SS Fenella (1881)

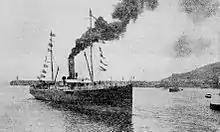
"Fenella" pictured departing Douglas for the final time; Monday 9 September 1929.

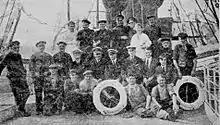
The ship's company of the RMS "Fenella", pictured prior to her final voyage from Douglas, Isle of Man; Monday 9 September 1929

"Fenella" left her home port Douglas, Isle of Man, for the final time on the afternoon of Monday 9 September, under the command of Capt. Wilfred Qualtrough, bound for Morpeth Dock, Birkenhead, to be laid up.